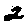
Label: 2